Answer in natural language. Considering the relative positions, is Doorway above or below high-quality precision-crafted baseball bat? Choose between the following options: above or below
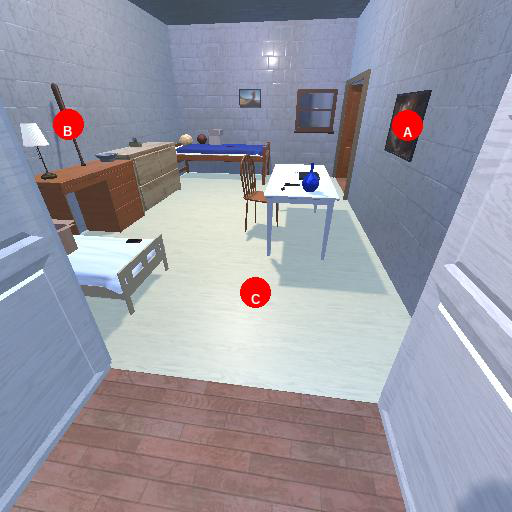
<answer>below</answer>